Pahiatua

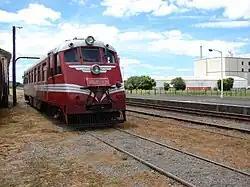
RM 31 (Tokomaru) going for a run through the Pahiatua station yard.

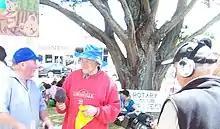
Local TV station "Tararua TV" filming at the 2007 Christmas Market day.

On 1 November 1944, 838 Polish refugees, of which 733 were children, were sent to a refugee camp about south of the town. The camp had been used as an internment camp for foreigners at the start of World War II. The camp even had a Polish elementary school (until 1949) and a Polish gymnasium (until 1946). The settlement was expected to be a temporary measure, but with the occupation of Central Europe, including Poland, by the Soviet Union and its subsequent imposition of communist regimes after the end of the war, the refugees stayed on at the camp until 1949 at which point they were naturalised.